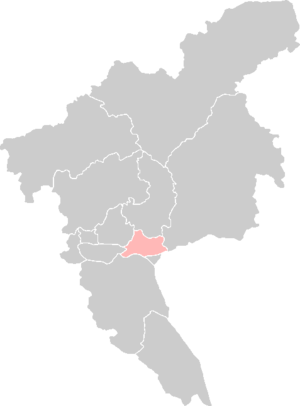
Le district de Huangpu est une subdivision administrative placée sous la juridiction de la ville sous-provinciale de Canton. Bien que la densité moyenne n'y soit pas encore très dense, Huangpu est un district en développement industriel.